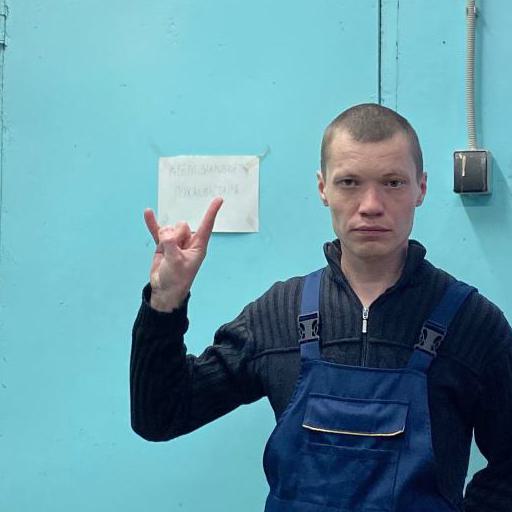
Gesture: rock